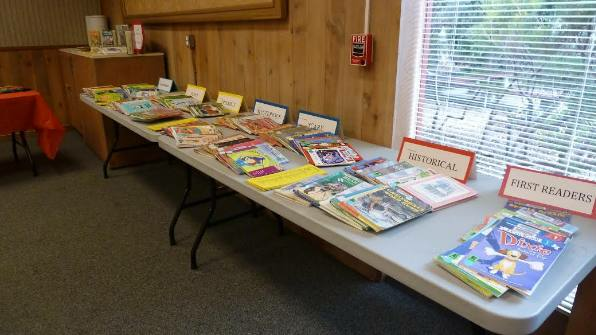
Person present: No